USS Dolphin (SS-169)

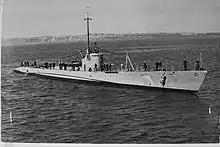
"Dolphin" at the Underwater Sound School, Hawaii, circa 1940. Note motor boat aft of the sail.

"Dolphin" departed from Pearl Harbor on 24 December 1941 on her first war patrol, during which she reconnoitered in the Marshall Islands in preparation for later air strikes.